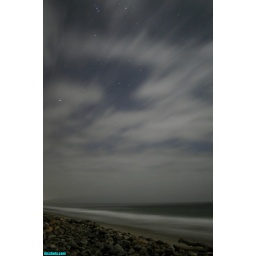
cloud and surf movement at night.... time exposure on the beach in ventura county.... wednesday evening... 9-09-09